Randall Made Knives

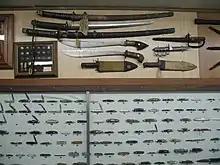
Display at Randall Made Knives Museum

The Randall Made Knives Museum is located at the shop facility in Orlando and contains more than 7,000–knives and other edged weapons. It has one of the largest collections of pocketknives in the world and home to the world's largest collection of Bill Scagel's knives. The museum contains many historical pictures and documents related to Randall knives. Randall plans to move the museum to a larger facility.